John W. Stevenson

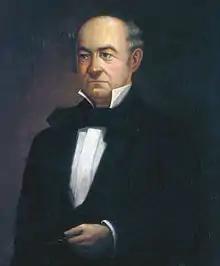
John L. Helm's death elevated Stevenson to governor.

Ex-Confederates dominated the Kentucky Democratic convention that met in Frankfort on February 22, 1867. John L. Helm, father of the late Confederate general Benjamin Hardin Helm, was nominated for governor and Stevenson was nominated for lieutenant governor. The entire Democratic slate of candidates was elected, including Stevenson, who received 88,222 votes to R. Tarvin Baker's 32,505 and H. Taylor's 11,473. The only non-Confederate sympathizer to win election that year was George Madison Adams, congressman for the state's 8th district who, although a Democrat, was a former federal soldier. Helm took the oath of office on his sick bed at his home in Elizabethtown, Kentucky, on September 3, 1867. He died five days later, and Stevenson was sworn in as governor on September 13. Among his first acts as governor were the appointments of Frank Lane Wolford, a former Union soldier, as adjutant general and Fayette Hewitt, a former Confederate soldier, as state quartermaster general.